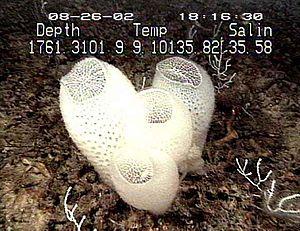
Lyssacinosida est un ordre d'animaux de l'embranchement des éponges, et de la classe des Hexactinellida.
L'Euplectella aspergillum est une éponge hexactinellide ou silicieuse, appartenant à l'embranchement des Porifera et habitant dans les eaux profondes. Dans certaines cultures asiatiques, cette éponge servait de cadeau de mariage : en effet, elle sert d'hôte à deux petites crevettes, un mâle et une femelle, qui vivent de manière autonome à l'intérieur de l'éponge. Les crevettes se reproduisent et leur progéniture s'échappe de l'éponge pour en trouver une autre à habiter. L'interaction est bénéfique pour les deux formes de vie. En effet, les crevettes nettoient l'intérieur de l'éponge et celle-ci lui fournit de la nourriture par le courant d'eau continu qu'elle crée dans l'atrium, la cavité dans laquelle les crevettes se trouvent. Il est possible que la lumière bio-luminescente des bactéries piégées par l'éponge attire d'autres organismes, qui serviront de nourriture aux crevettes.
Les Euplectellidae constituent une famille d'éponges, de l'ordre des Lyssacinosida.